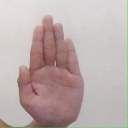
अक्षर: ध